Court of Chancery

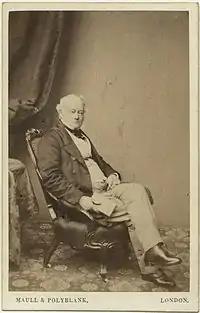
Thomas Pemberton attacked the Six Clerks in Parliament and successfully had their positions abolished.

The early Elizabethan period featured a dispute between the Court of Chancery and common-law courts over who held pre-eminence. It had been the practice under Henry VI that plaintiffs in the common-law courts could not execute judgments given by the common-law judges if the lord chancellor felt their claim was "against conscience". This had been vehemently opposed by the common-law judges, who felt that if the lord chancellor had the power to override their decisions, parties to a case would flock to the Court of Chancery. The dispute over the pre-eminence of the lord chancellor continued into Elizabeth I's reign, with the judges increasing in strength; the lord chancellor was no longer a clergyman whom it was risky to offend, while the judges had grown in stature. Sir Edward Coke cites in his "Reports" a case at the end of Elizabeth I's reign which seems to indicate that the chancellor's prerogative had been overturned, when the judges (without opposition from the monarch) allowed a claim to proceed despite the lord chancellor's implied jurisdiction. At the same time, the common-law judges ruled that the Chancery had no jurisdiction over matters of freehold.